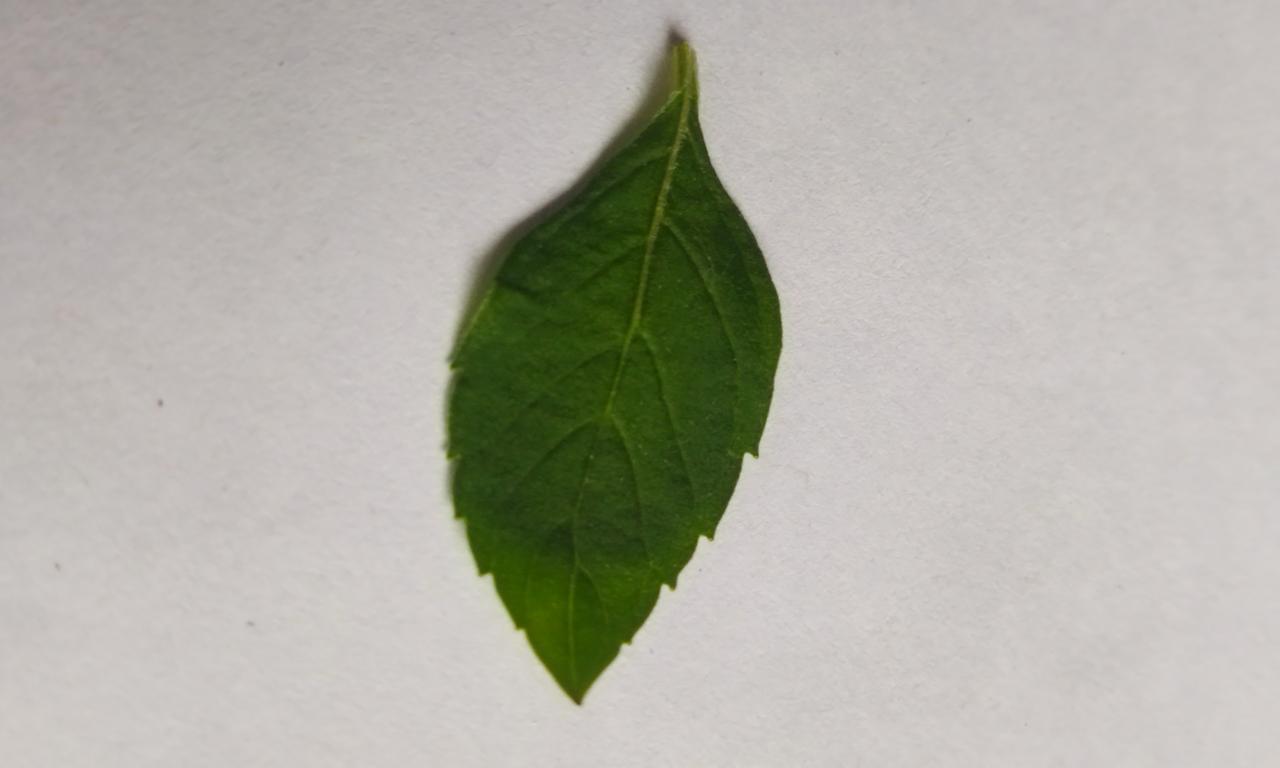
Label: Fresh